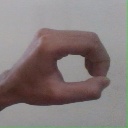
अक्षर: औ